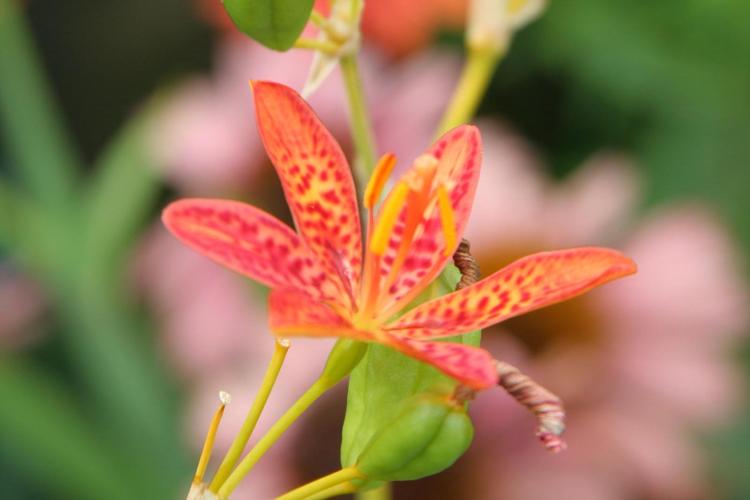
Label: blackberry lily